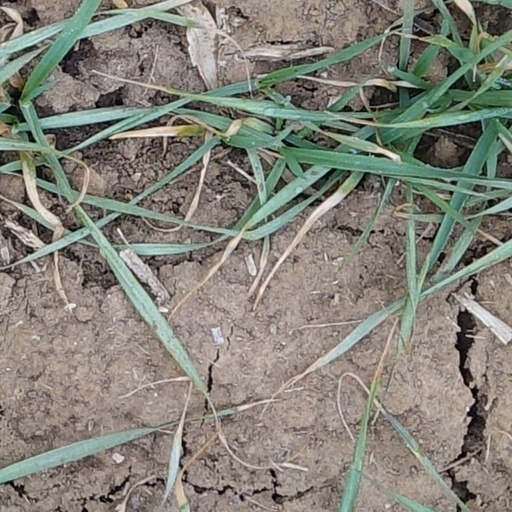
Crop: wheat